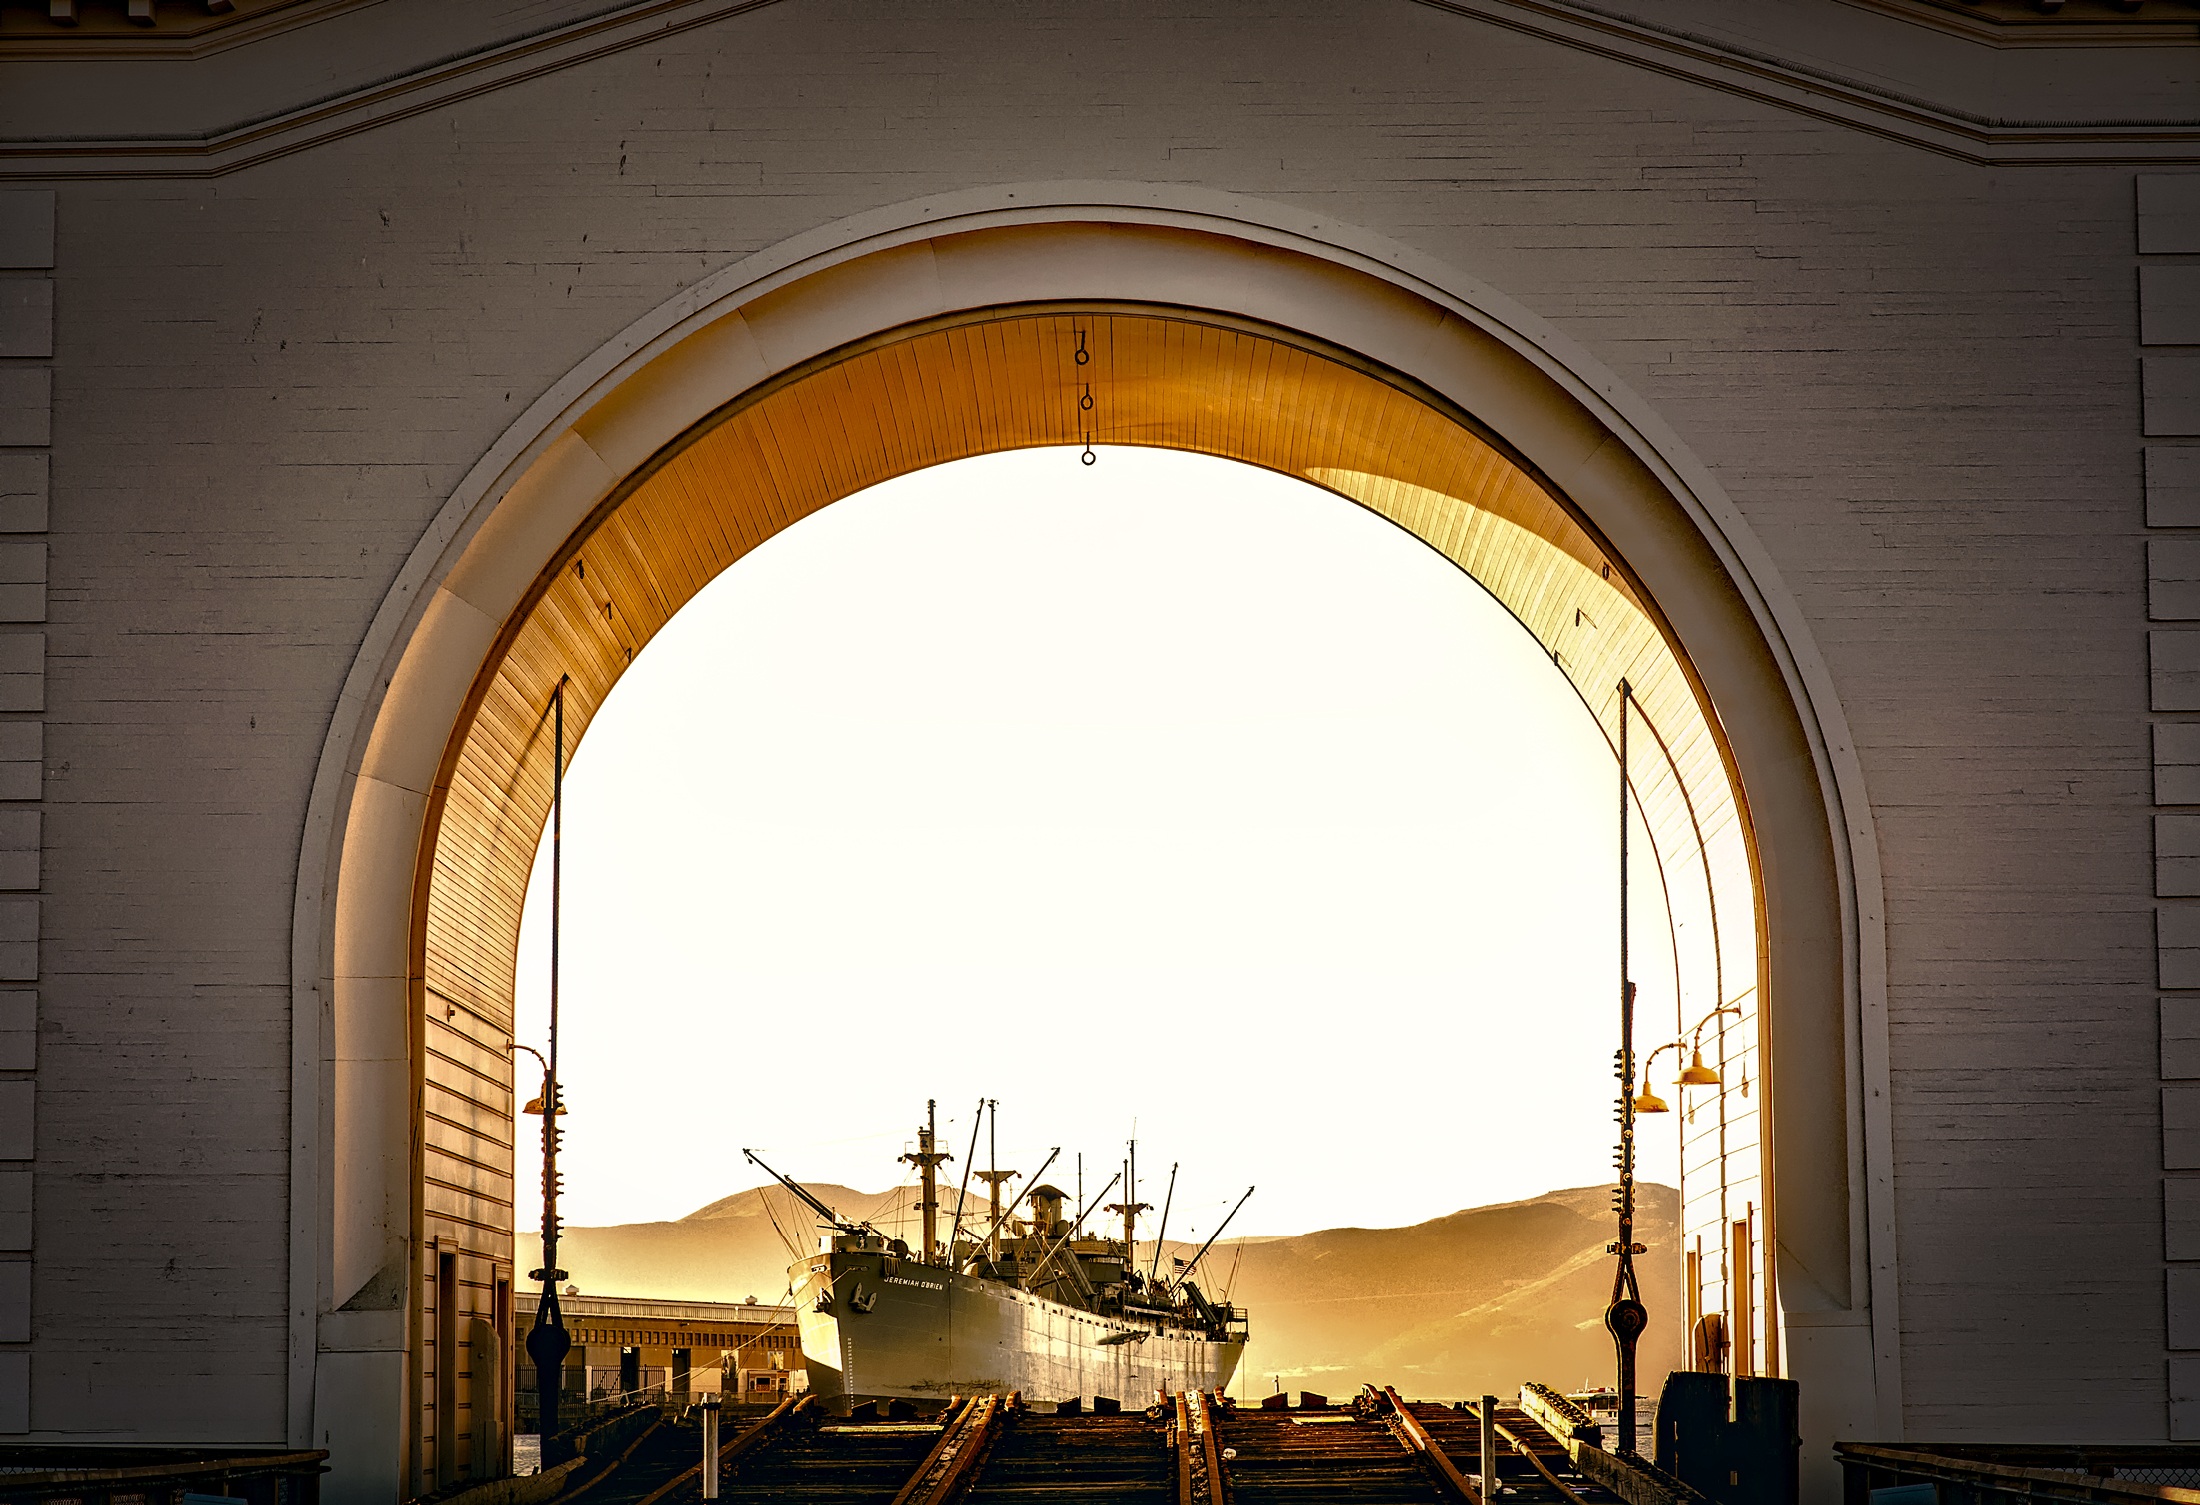
architecture, window, building, ship, san francisco, arch, bay, harbor, factory, industry, california, hdr, shipyard, shipbuilding